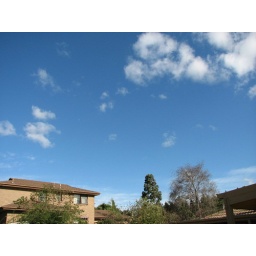
sky above my neighbours house